Hamed Modibo Diallo

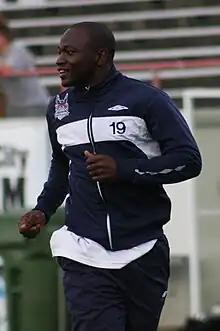
Diallo in 2009

Hamed Modibo Diallo (born December 18, 1976) is an Ivorian former professional footballer who played as a forward.